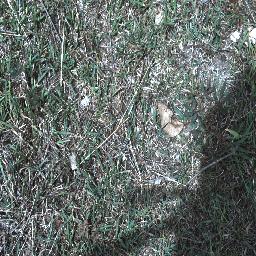
Label: negative